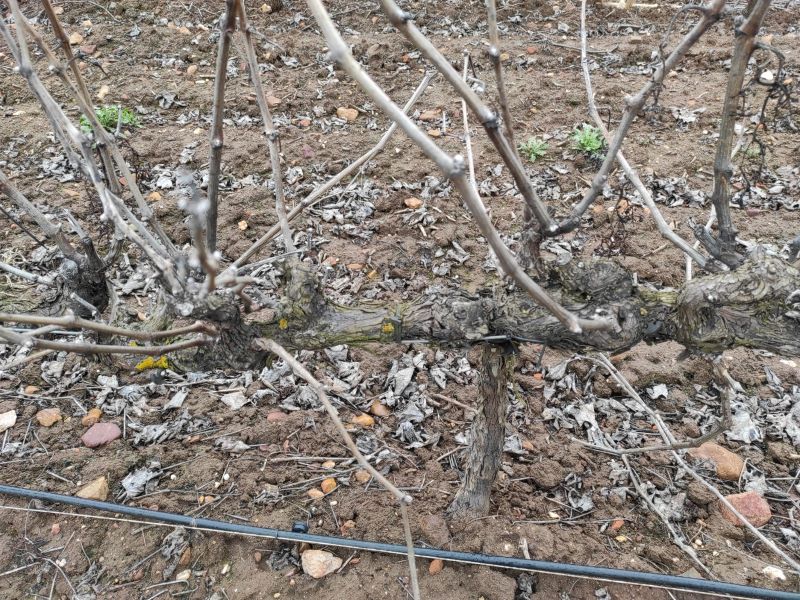
Unpruned shoots: 15
Pruned shoots: 0
Trunks: 2